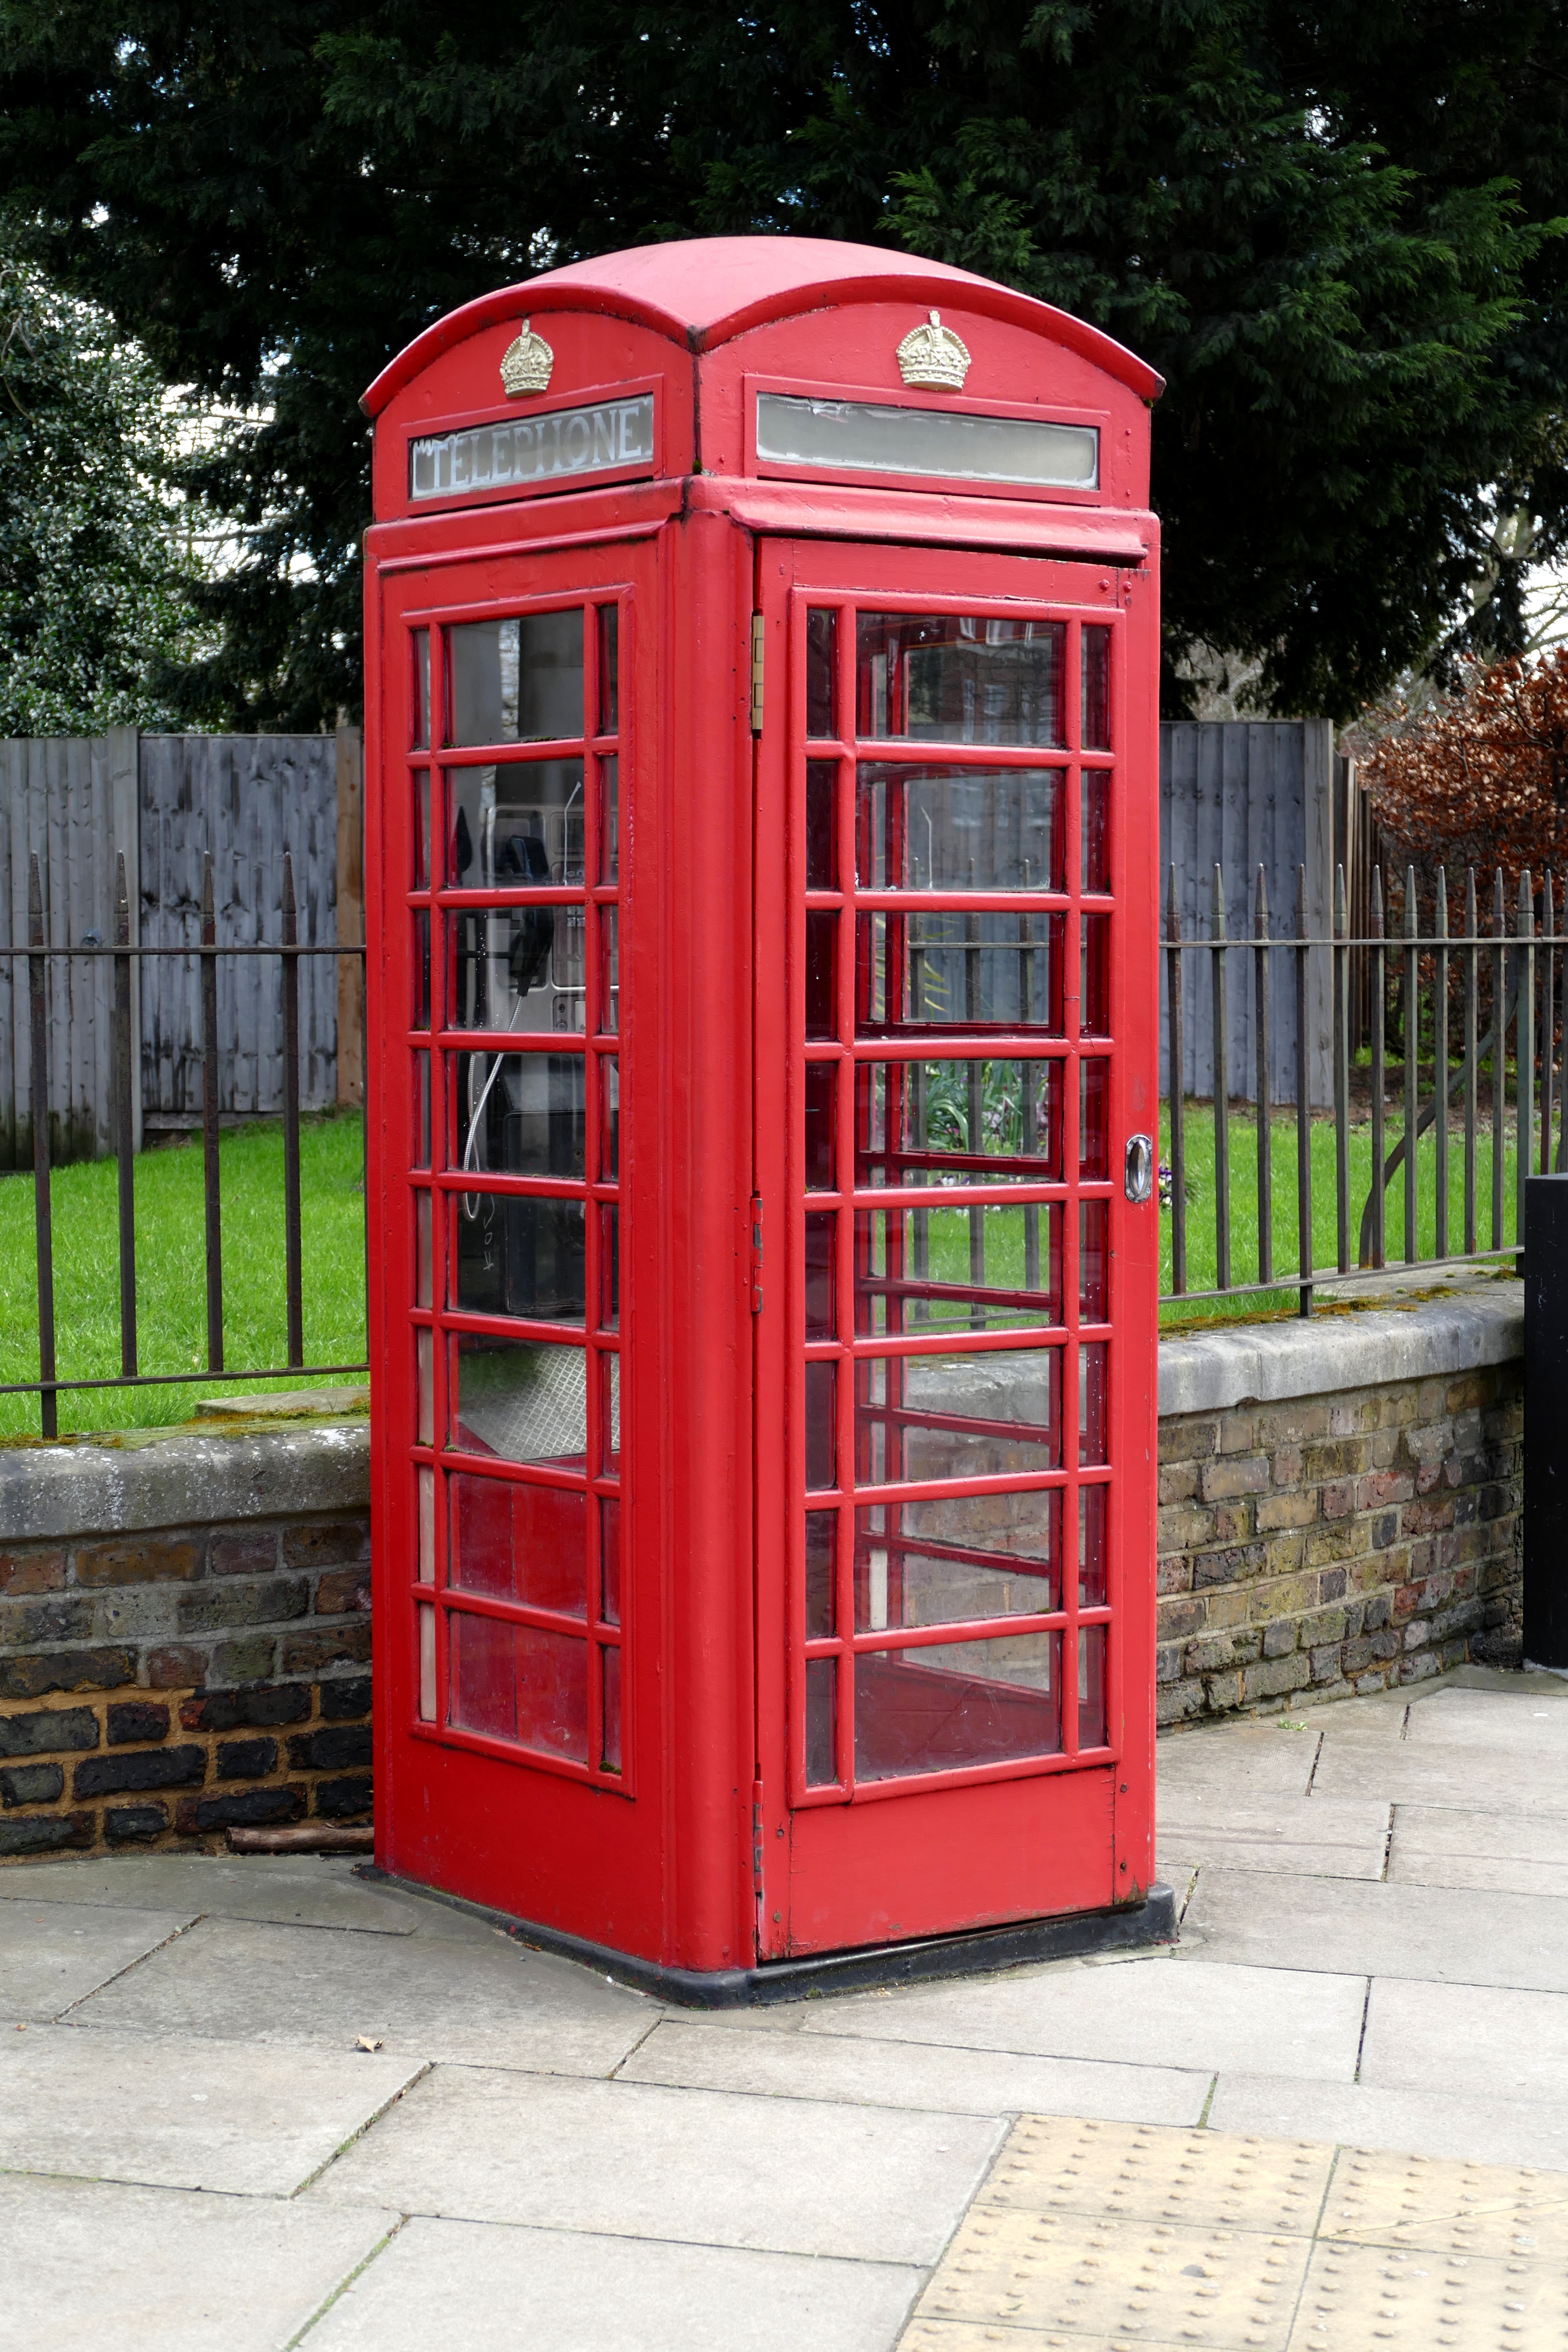
city, red, england, english, phone booth, dispensary, telephone house, red telephone box, telephone booth, outdoor structure